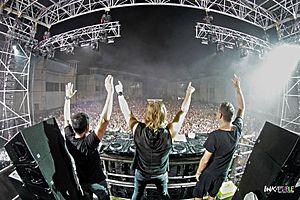
Daddy's Groove est un groupe de disc jockeys et producteurs italiens, composé de Carlo Grieco et Peppe Folliero.